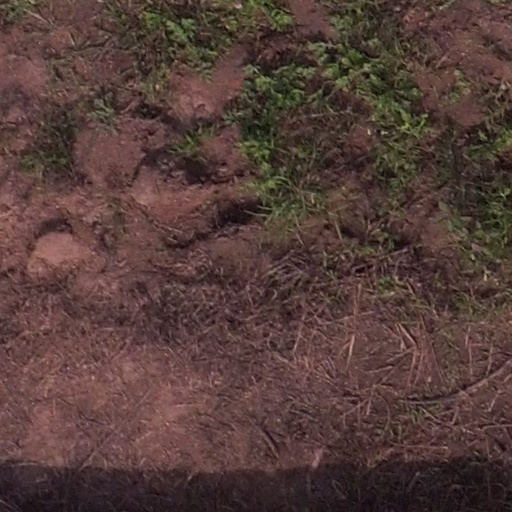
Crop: maize; corn